Sultan Kudarat

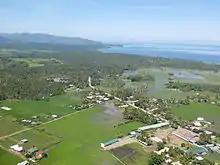
Aerial view of the western coast of the province

The economy of Sultan Kudarat is predominantly agricultural. The leading crops produced in the province are rice, corn, coconuts, coffee, bananas, mangoes, durians and African palm. The province is self-sufficient in poultry, swine and root crops, and is one of the few producers of Irish potatoes in the Philippines. The southern Philippines Grain Complex in Tacurong is the largest grains-processing complex in the country. There are more than 200 rice mills in the province.